Daphne Farago

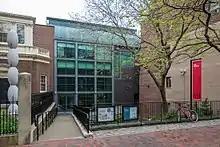
Daphne Farago Wing, RISD Museum of Art

Daphne became a docent at the RISD Museum of Art. A self-taught collector, she became highly regarded for her work with American folk art and furniture in the 1960s and 1970s. This collection was donated and many of the pieces auctioned off in 1991 to benefit the RISD Museum of Art. In 1993, the RISD Museum of Art created an exhibition center named the Daphne Farago Wing in her honor.